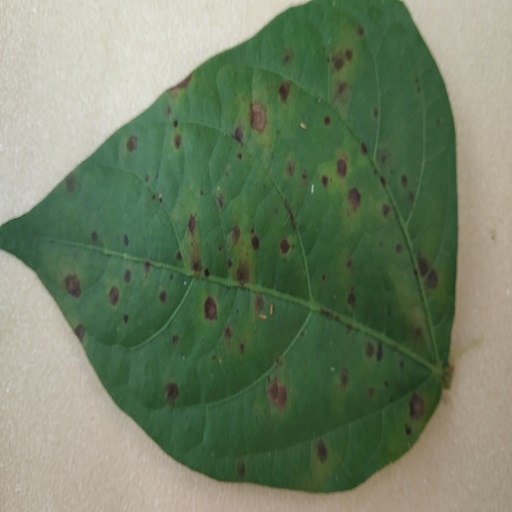
Label: Anthracnose